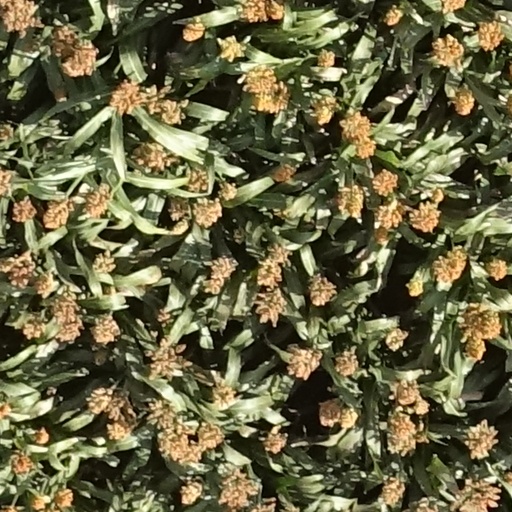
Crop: sorghum